Depiction of Jesus

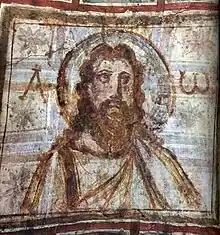
A mural painting from the catacomb of Commodilla. One of the first bearded images of Jesus, late 4th century.

The depiction of Jesus in pictorial form dates back to early Christian art and architecture, as aniconism in Christianity was rejected within the ante-Nicene period. It took several centuries to reach a conventional standardized form for his physical appearance, which has subsequently remained largely stable since that time. Most images of Jesus have in common a number of traits which are now almost universally associated with Jesus, although variants are seen.